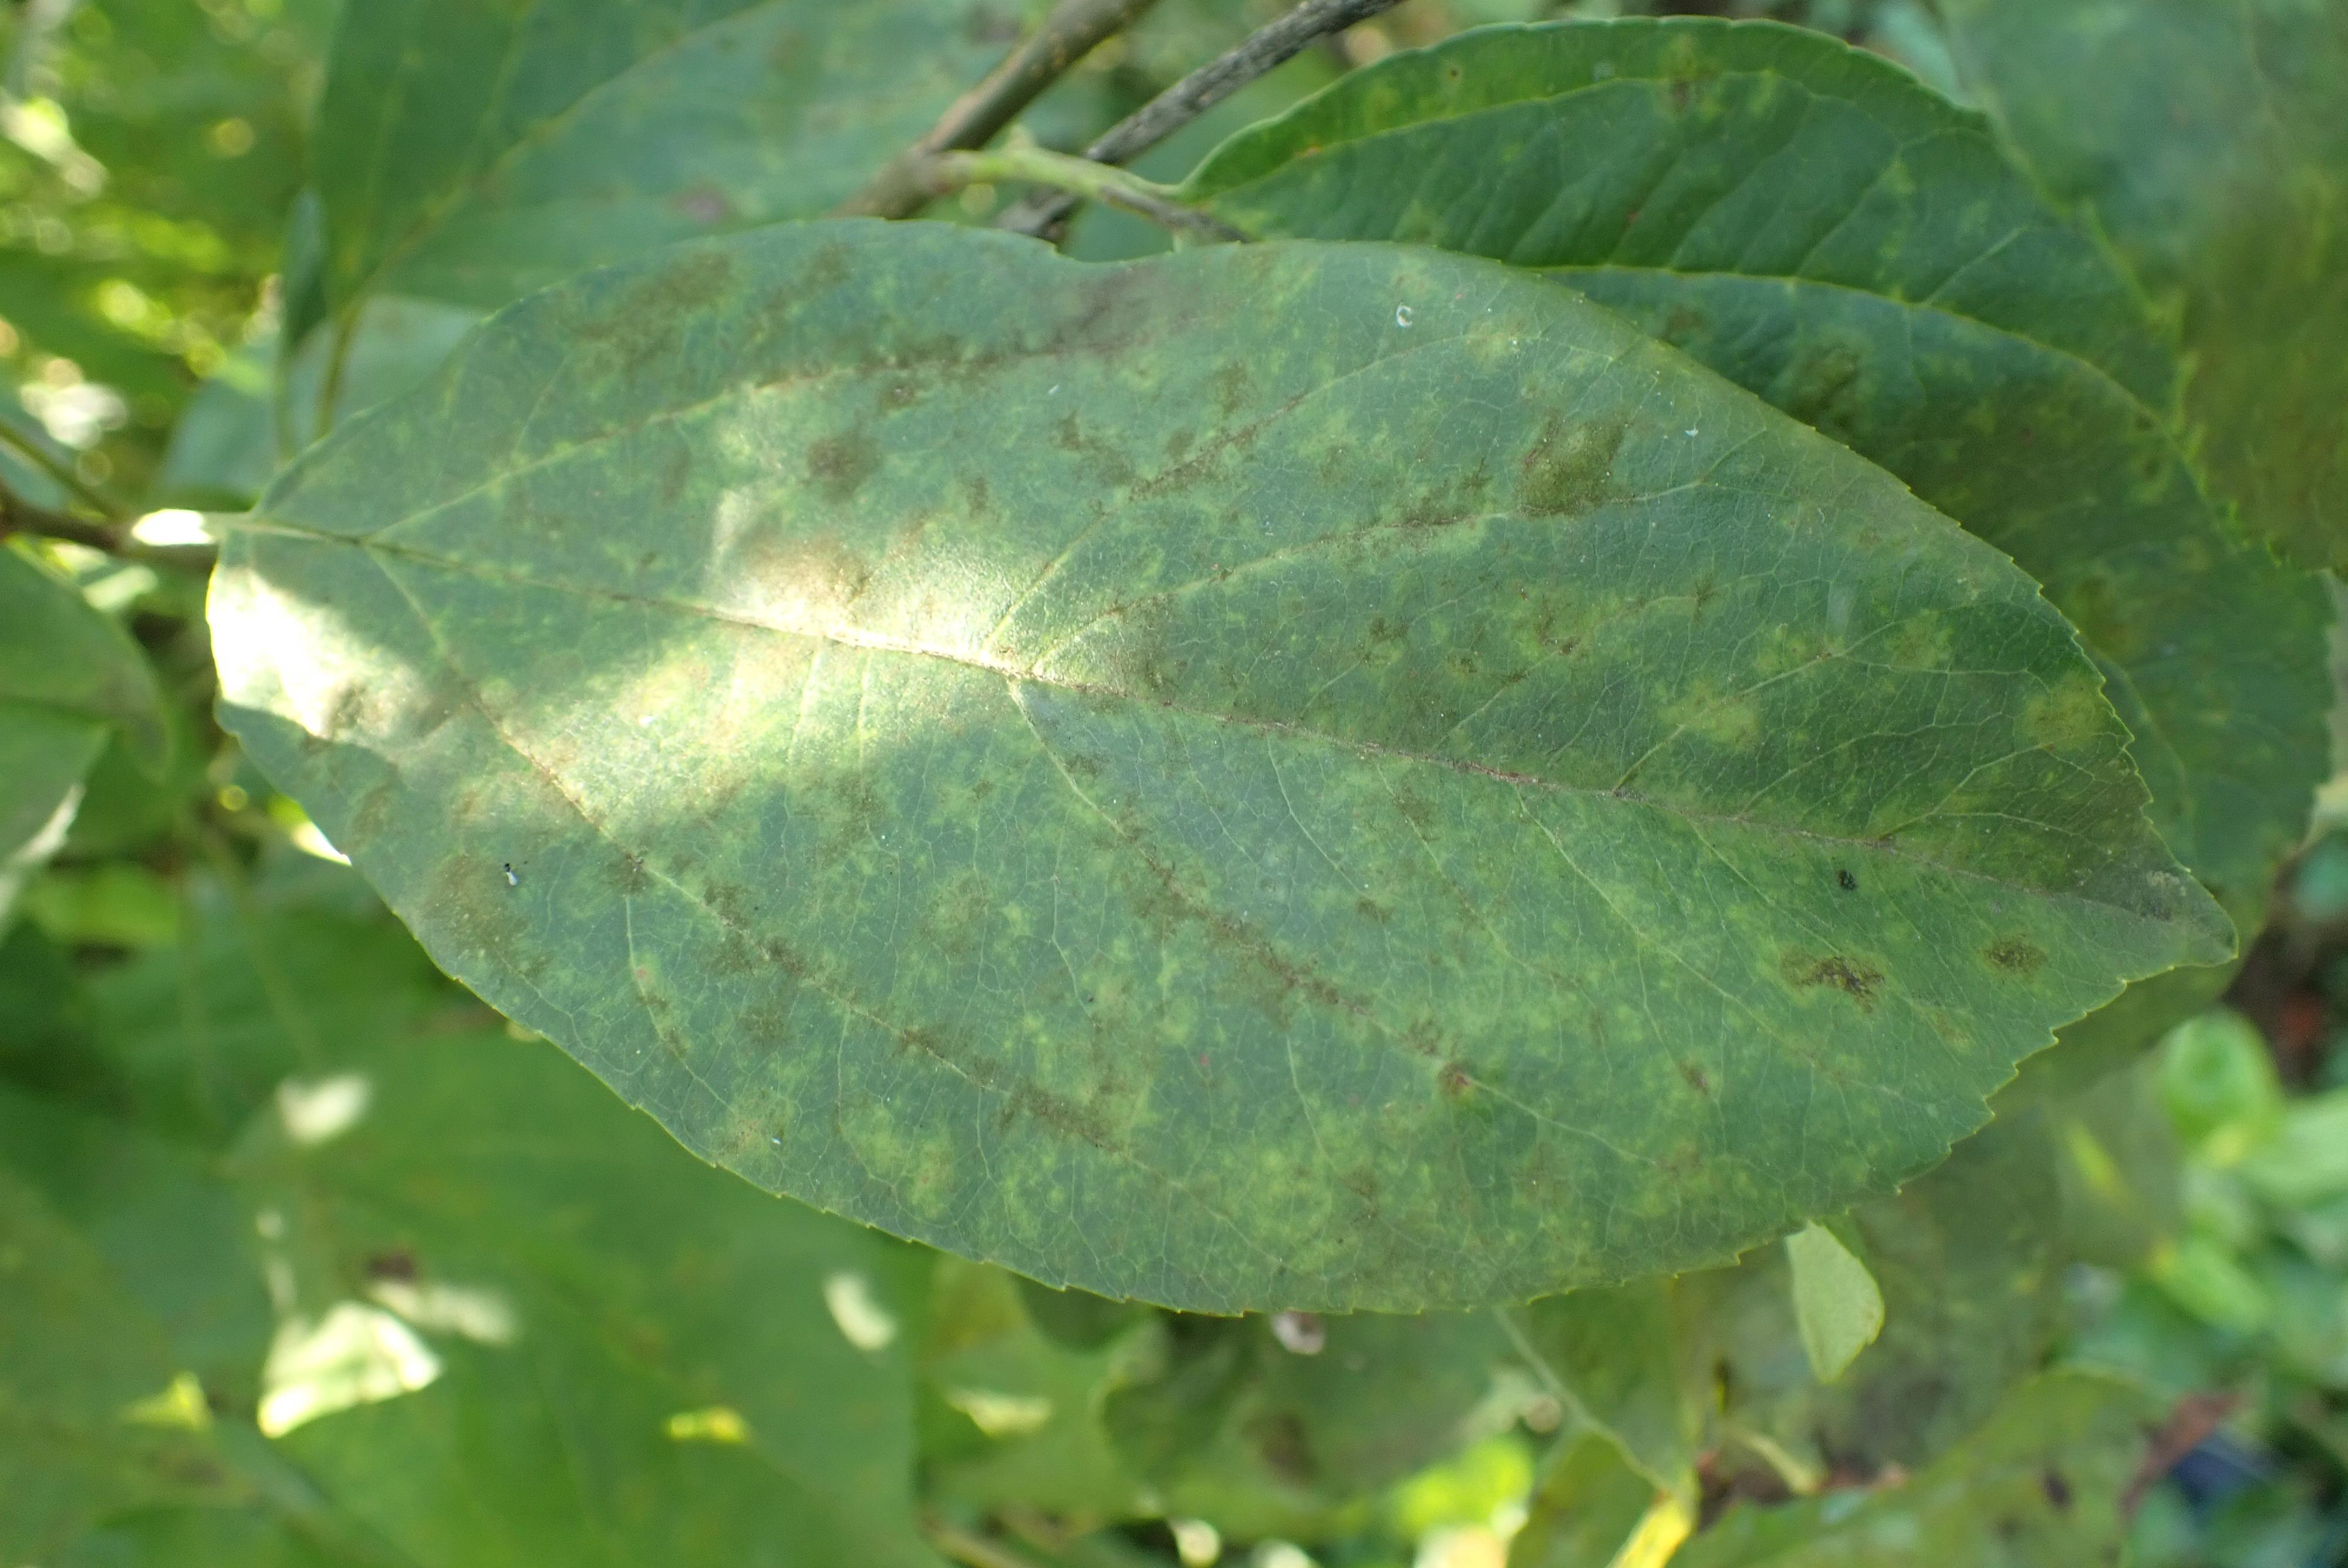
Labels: scab